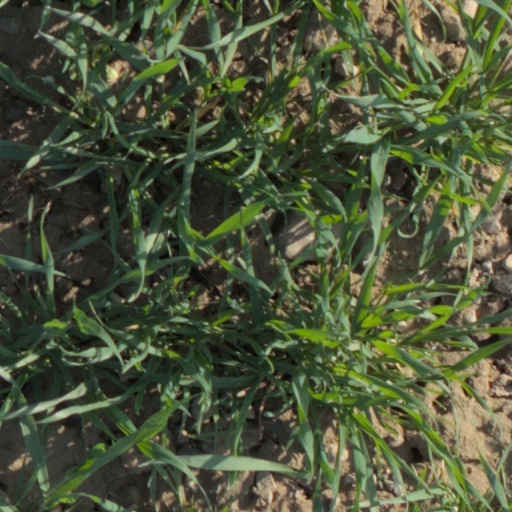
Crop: wheat